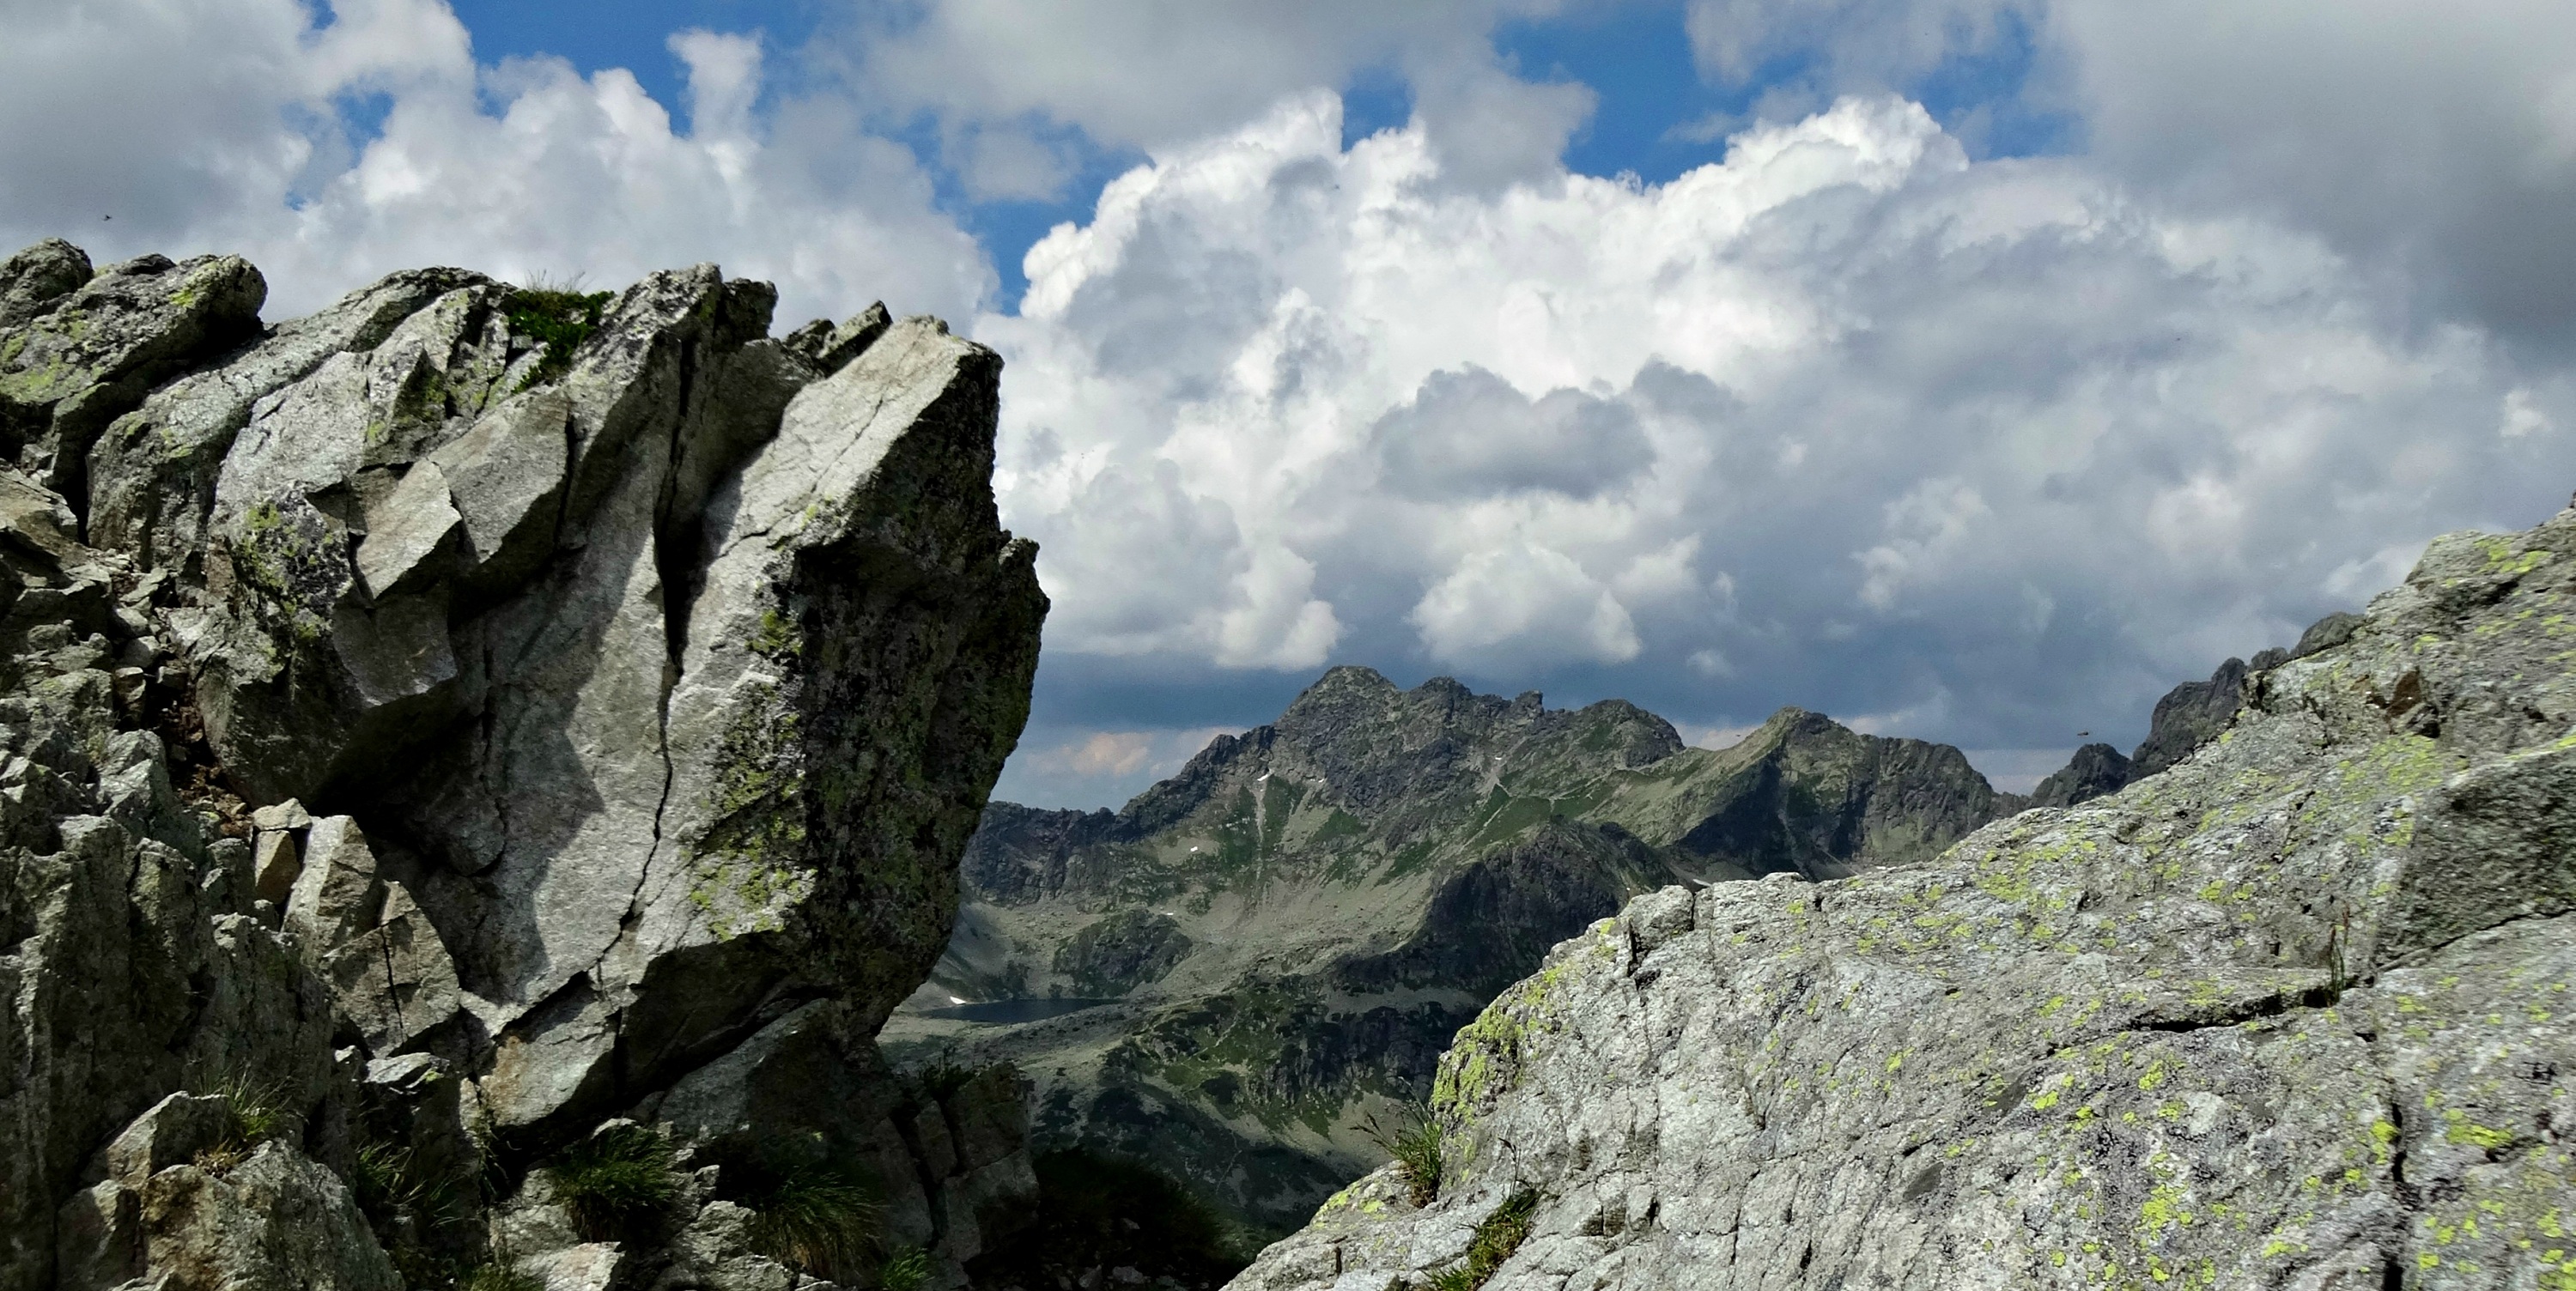
landscape, rock, wilderness, walking, mountain, adventure, valley, mountain range, formation, cliff, terrain, ridge, summit, geology, mountains, alps, badlands, poland, ravine, plateau, tatry, tops, landform, the high tatras, mountain pass, geographical feature, mountainous landforms